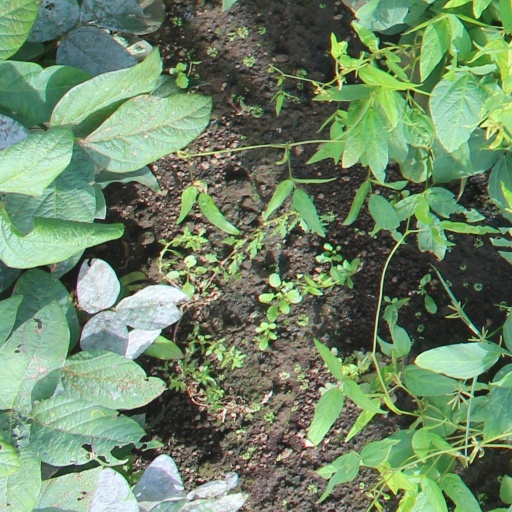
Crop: soybean